M. V. Hartranft

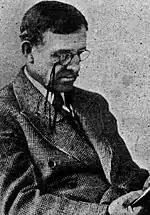
M. V. Hartranft

Before Hartranft came to California in 1890 he had been a gardener, unsuccessfully attempting to set up a vegetable market. He was afterward known to recite the jingle"To grow crops to sell is to speculate like hell, but to grow crops to eat keeps you standing on both feet". In his new home he established a newspaper, "The Los Angeles Daily Fruit World," and in 1900 began a "magazine-type newspaper" called "The Western Empire," which he used as an instrument to sell agricultural land.